Maccabees

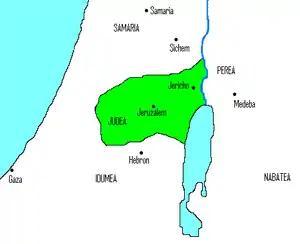
Judea under Judah Maccabee

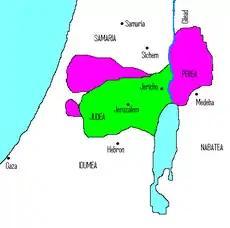

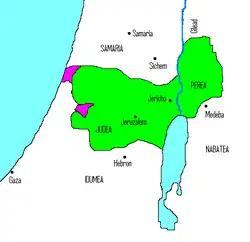

In the narrative of "I Maccabees", after Antiochus issued his decrees forbidding Jewish religious practice, a rural Jewish priest from Modi'in, Mattathias the Hasmonean, sparked the revolt against the Seleucid Empire by refusing to worship the Greek gods. Mattathias killed a Hellenistic Jew who stepped forward to offer a sacrifice to an idol in Mattathias' place. He and his five sons fled to the wilderness of Judah. After Mattathias' death about one year later in 166 BCE, his son Judah Maccabee led an army of Jewish dissidents to victory over the Seleucids in guerrilla warfare, which at first was directed against Hellenizing Jews, of whom there were many. The Maccabees destroyed pagan altars in the villages, circumcised boys and forced Jews into outlawry. As a result, one explanation of the name "Maccabees" is based on the Aramaic word for "hammer", because they "strike hammer blows against their enemies".